Frank Schimmelfennig

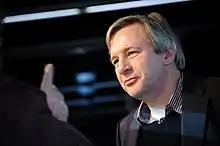
Frank Schimmelfennig (2012)

Frank Schimmelfennig (born 1963 in Bad Marienberg, Rhineland-Palatinate) is a professor of European politics at the Center for Comparative and International Studies at the Swiss Federal Institute of Technology in Zurich, Switzerland.